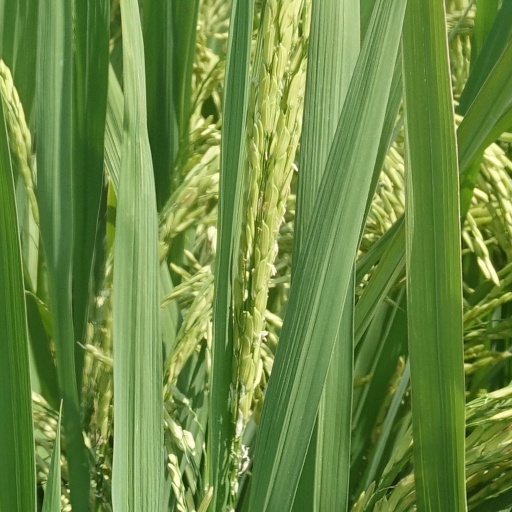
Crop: rice